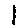
Label: 1